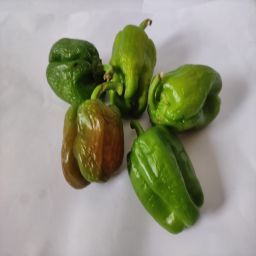
Crop: Bell Pepper
Quality: Ripe